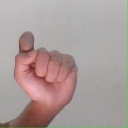
अक्षर: घ